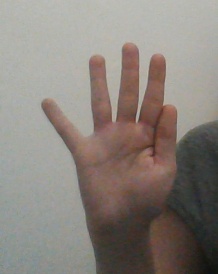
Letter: sheen